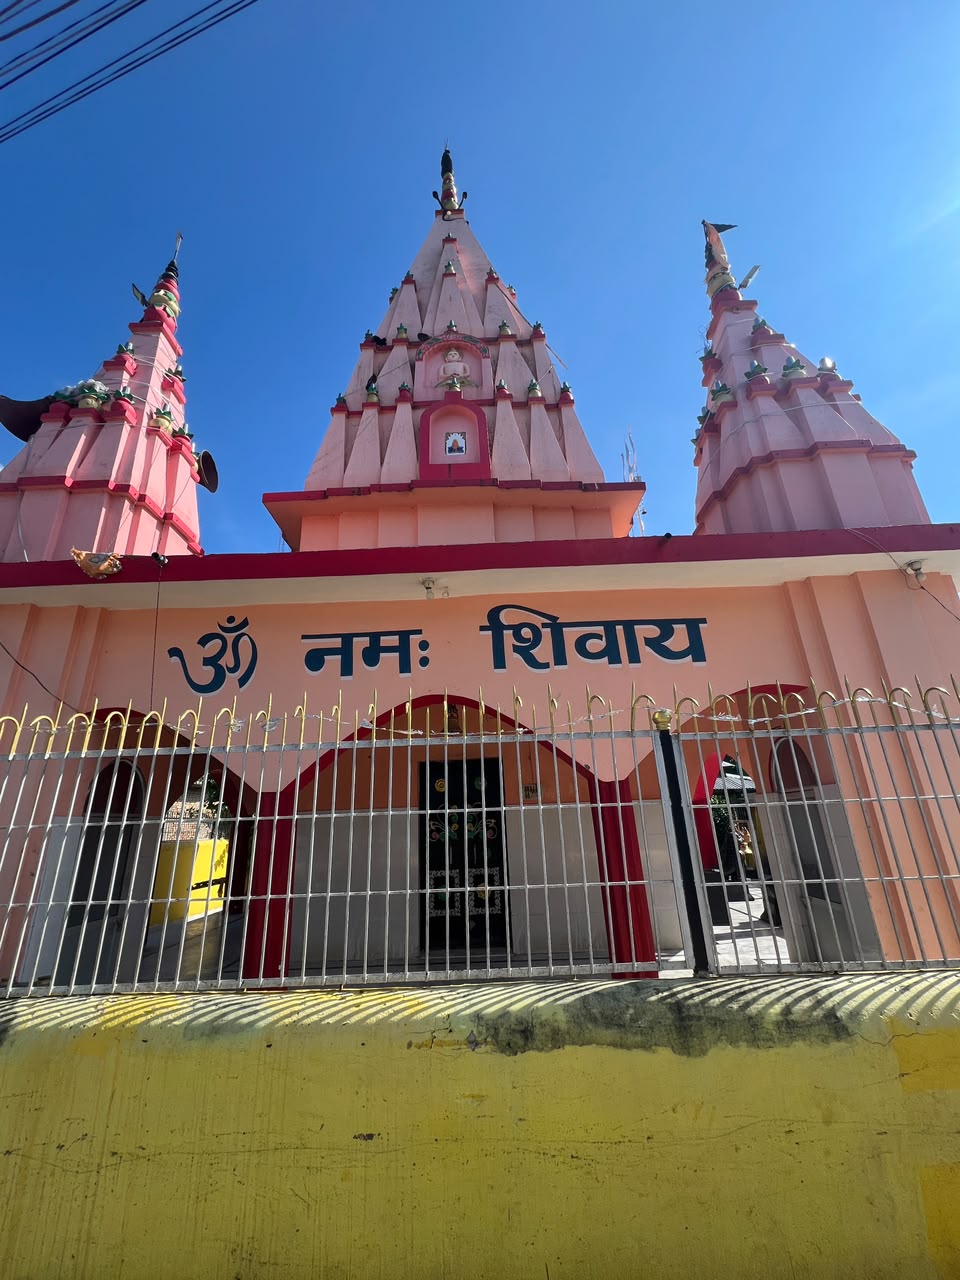
Heritage site: Shiva_Panchayatan_Temple